2015 Cheez-It 355 at The Glen

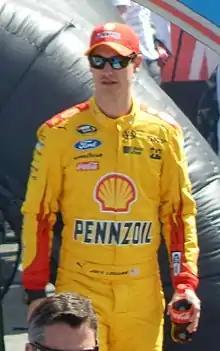
Joey Logano, seen here at the 2015 Daytona 500, scored his tenth career victory at Watkins Glen International.

Harvick was still leading with ten laps to go with no guarantee of making the finish on his fuel load. Allmendinger was the first to run out as he pitted from the top ten with seven laps to go. Harvick ran out of fuel on the final lap and was passed by Logano going into turn 11 who took the checkered flag.